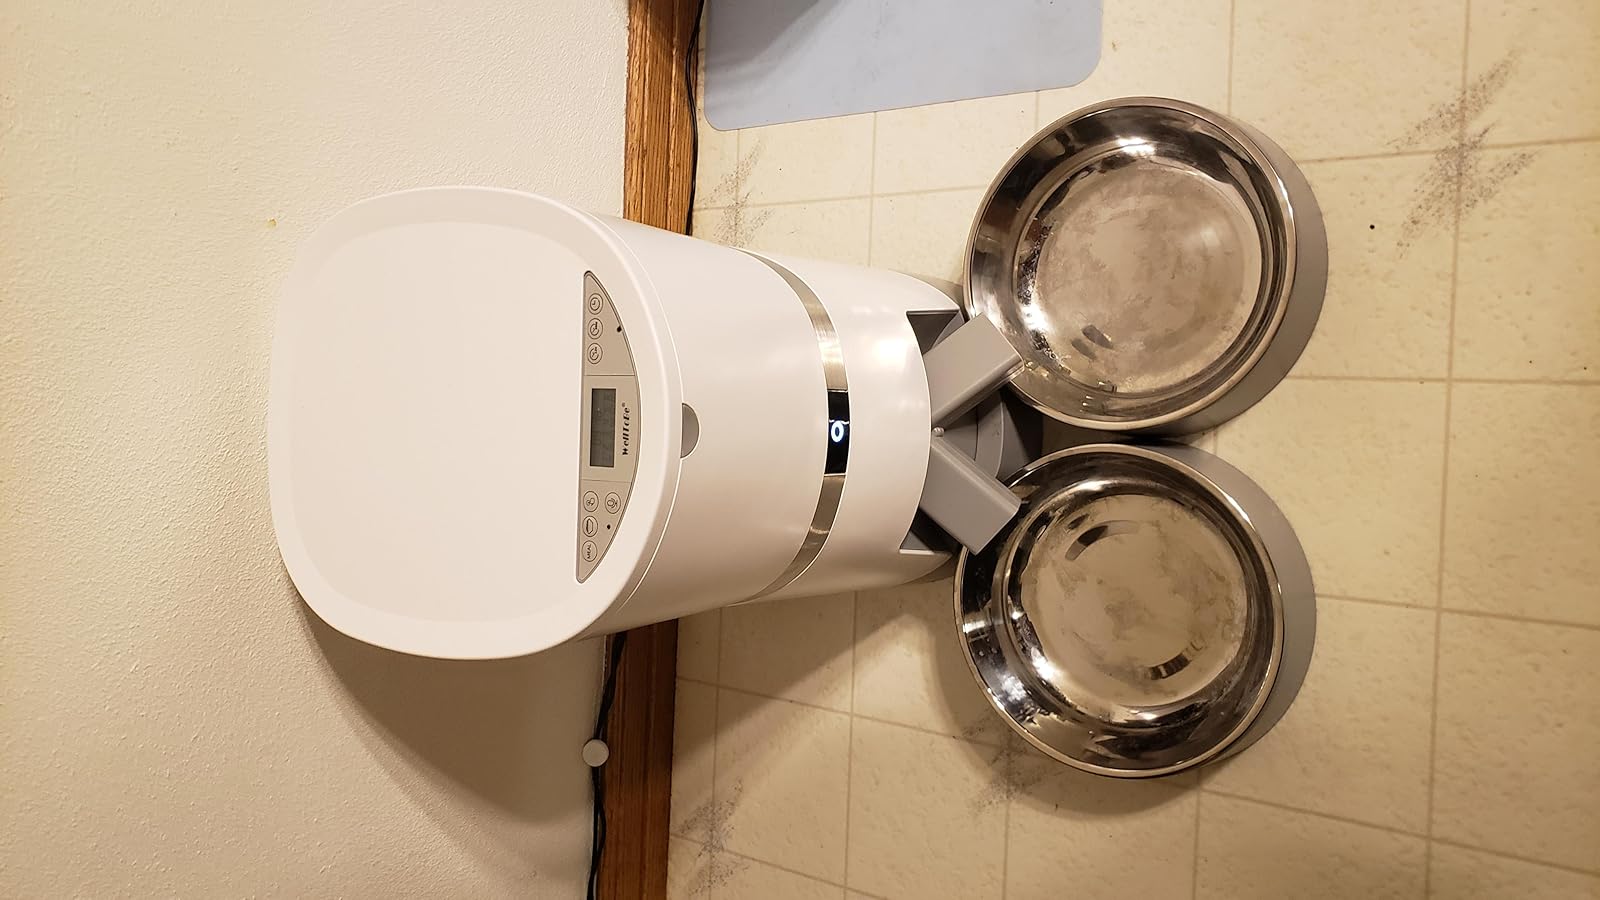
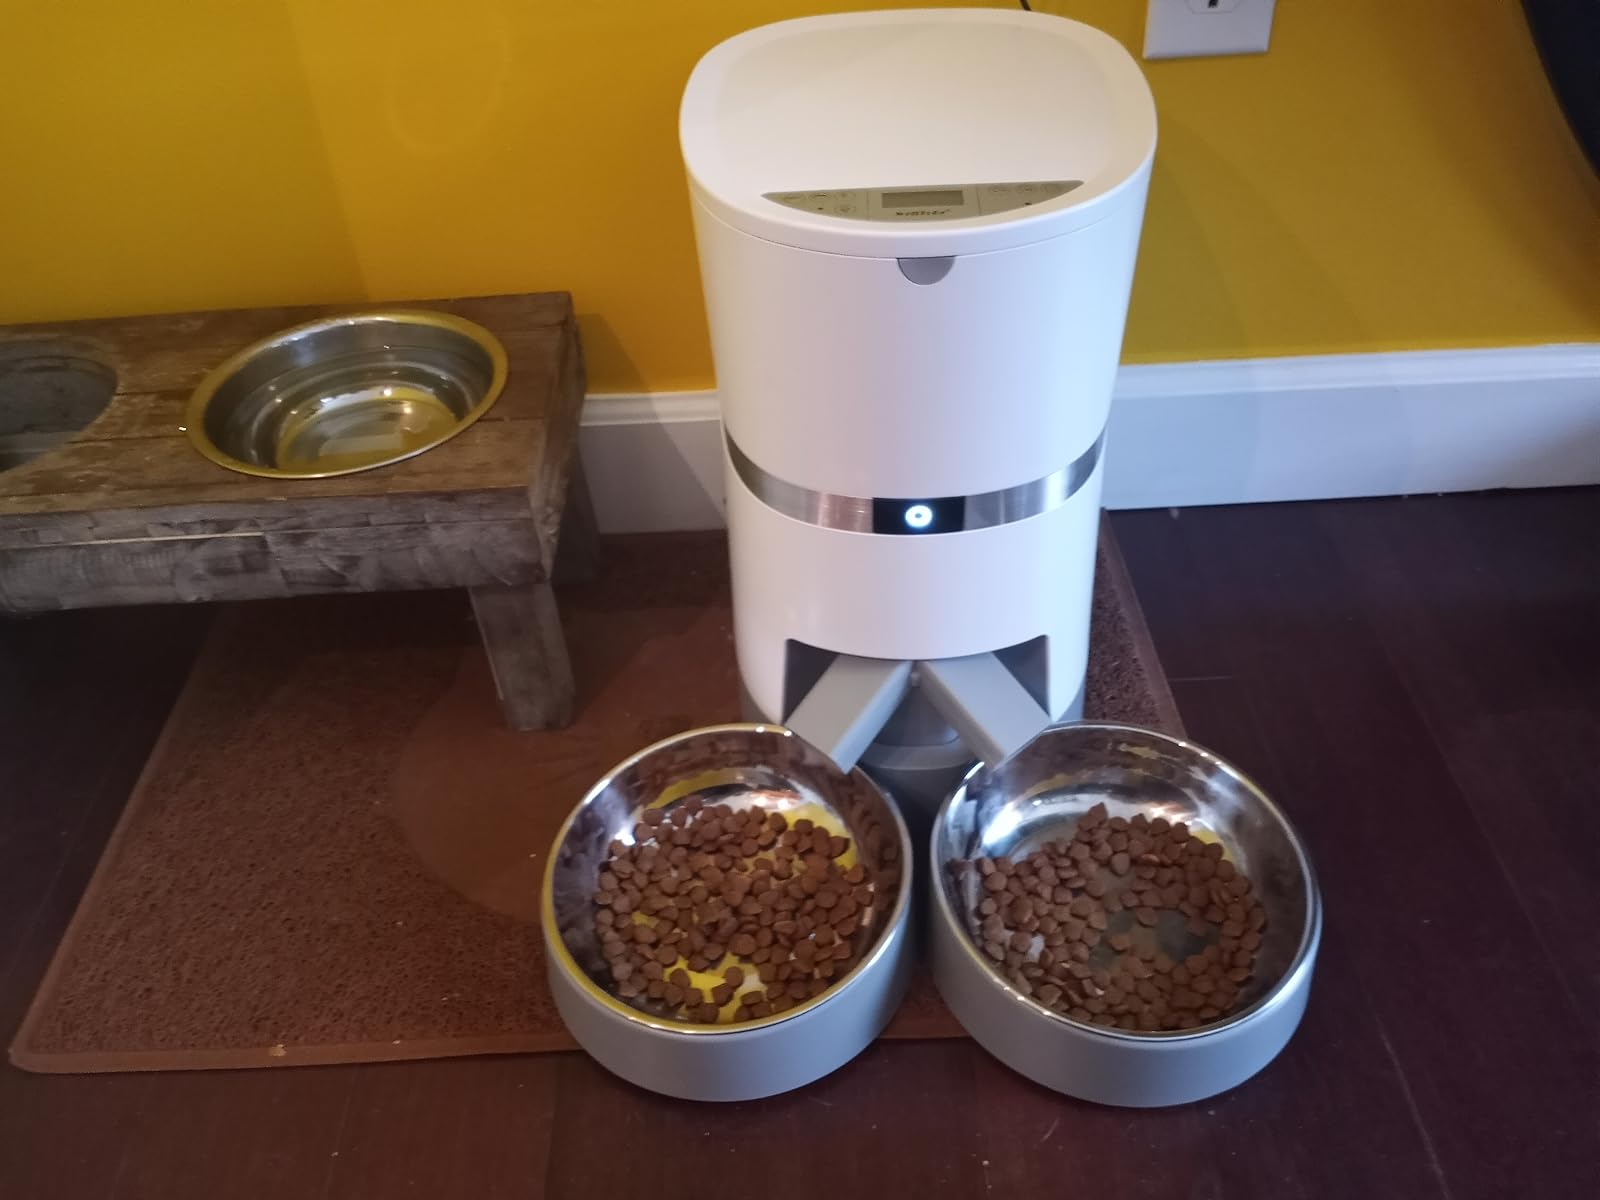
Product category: items_feeder
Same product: yes